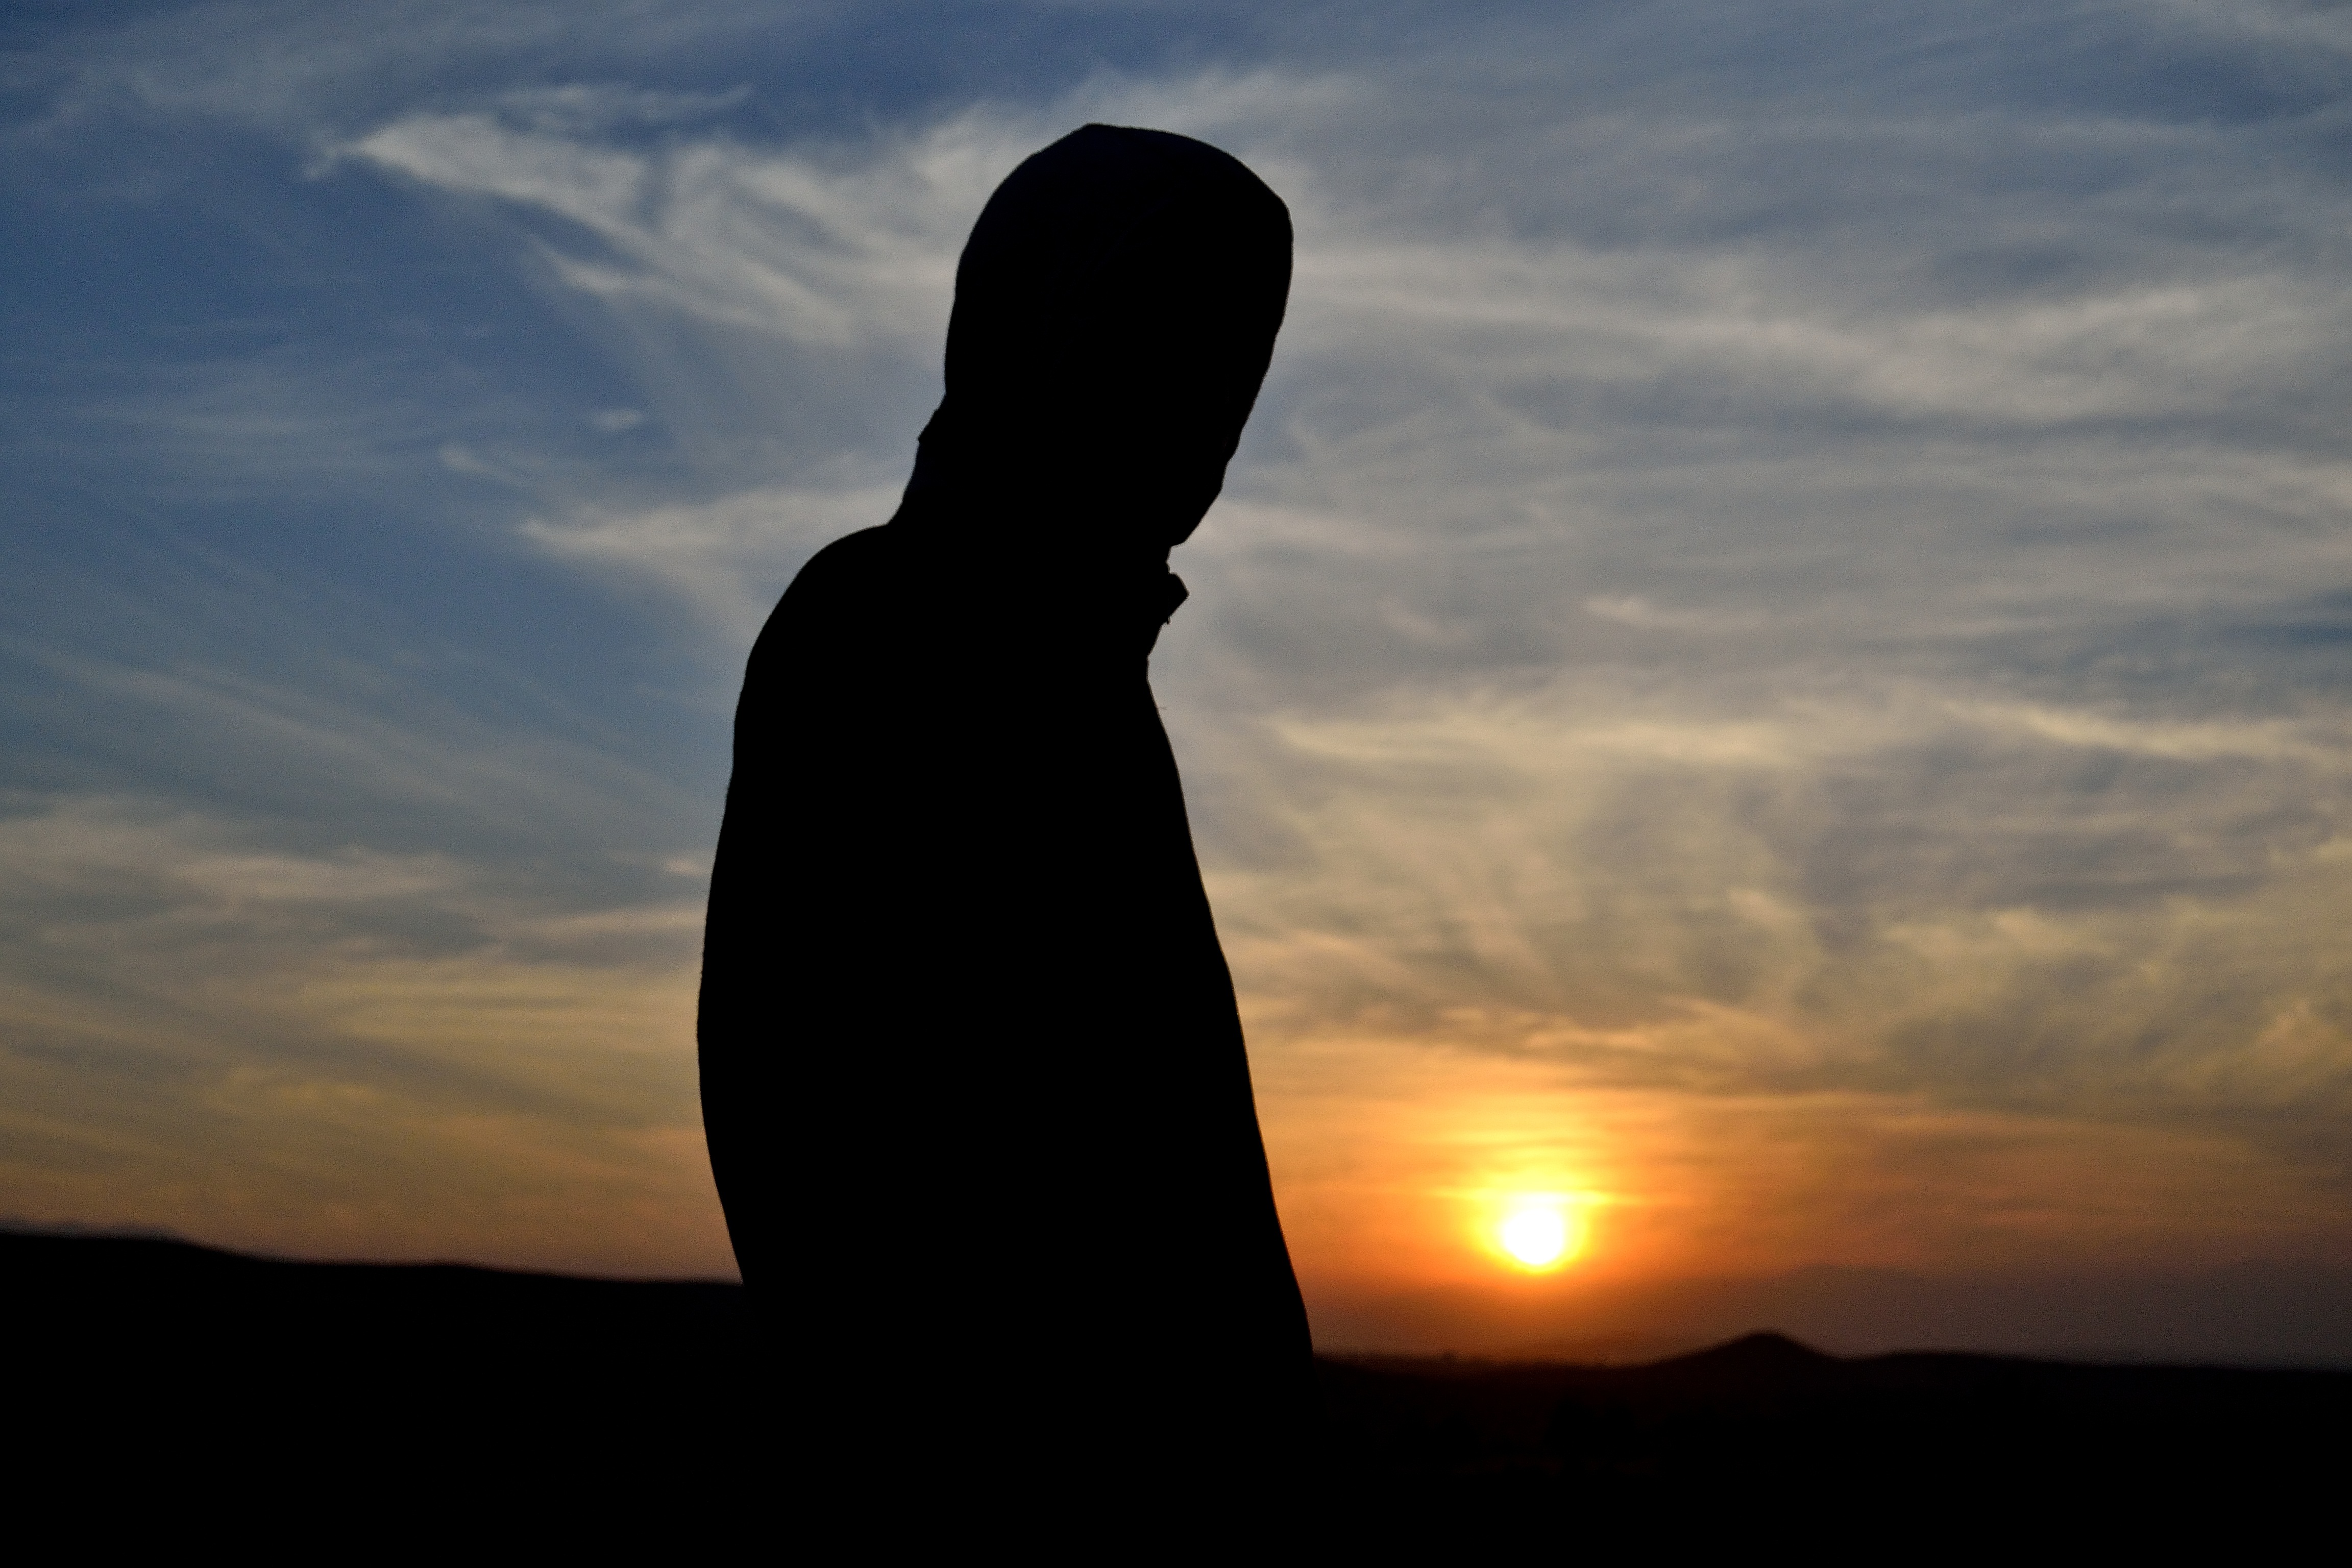
hand, horizon, silhouette, cloud, sky, sunrise, sunset, sunlight, morning, dawn, atmosphere, dusk, evening, silhouette photography, silhouette shoot at sunset, silhouette portrait